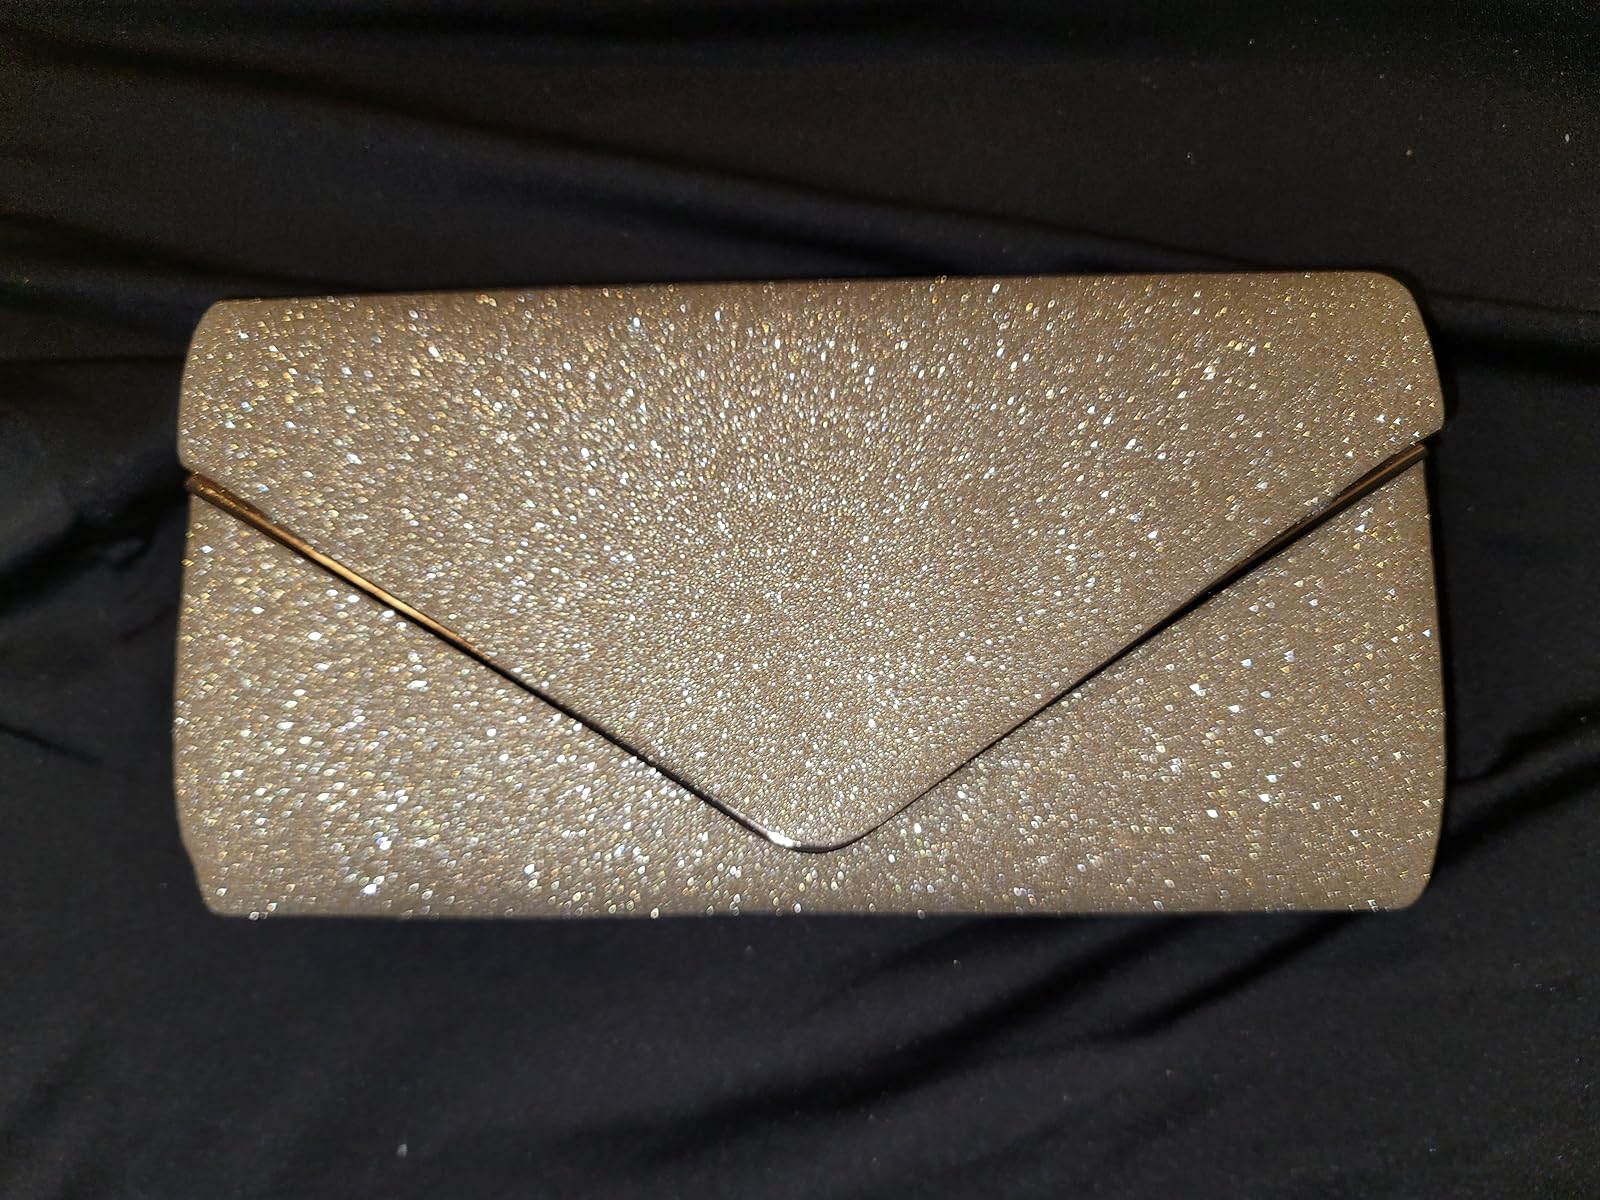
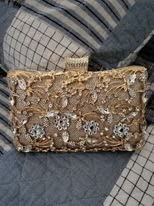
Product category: accessories_handbag
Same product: no